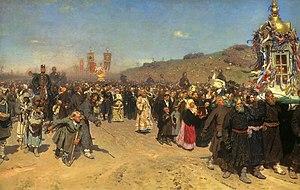
Ilia Iefimovitch Répine est un peintre russe né le 24 juillet 1844 et mort le 29 septembre 1930 à Kuokkala.